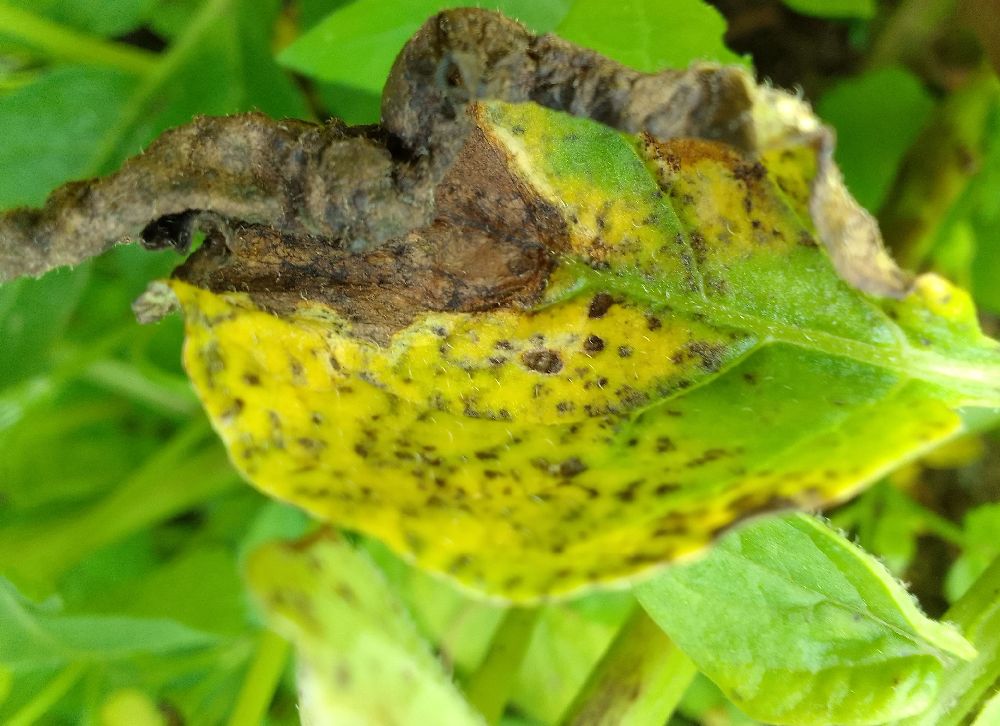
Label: Early blight